Dolly Dearest

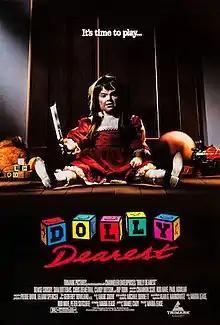
Theatrical release poster

Dolly Dearest is a 1991 American supernatural horror film starring Denise Crosby, Rip Torn, Sam Bottoms, Chris Demetral, Candace Hutson and Lupe Ontiveros. The film was initially supposed to be direct-to-video, but it did get a limited theatrical release in the Midwestern United States.